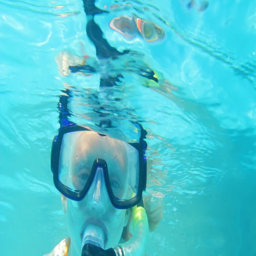
a young girl wearing a snorkel and mask looks into the camera while underwater